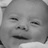
Emotion: happy